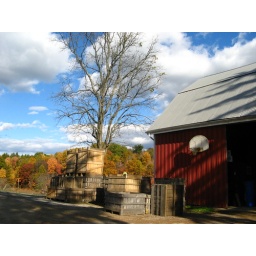
The composition of this picture is terrible, but I am charmed by the blue skies, the red barn, and the shadows.